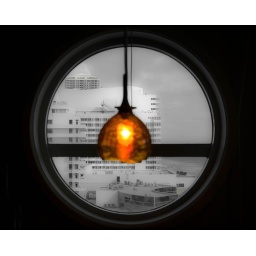
Hanging lamp framed in a circular window